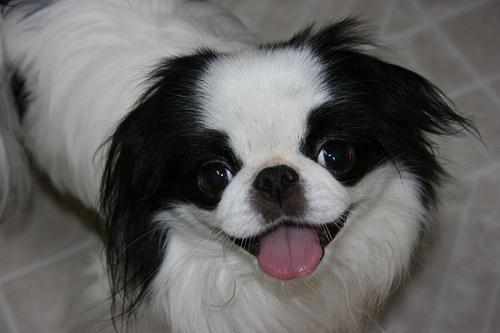
Breed: japanese chin